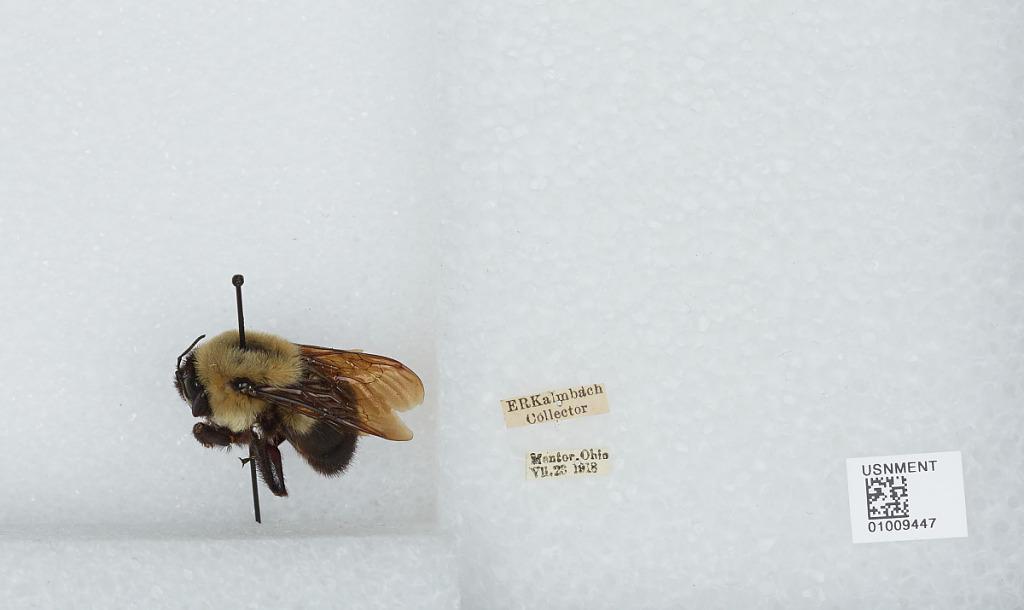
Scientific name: Bombus (Separatobombus) griseocollis (De Geer)
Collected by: E. Kalmbach
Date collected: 1918-7-23
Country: United States
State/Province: Ohio
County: Lake
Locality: Mentor
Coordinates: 41.6911, -81.3419